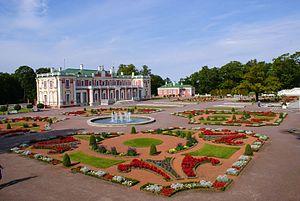
Cet article présente une liste non exhaustive de musées en Estonie.